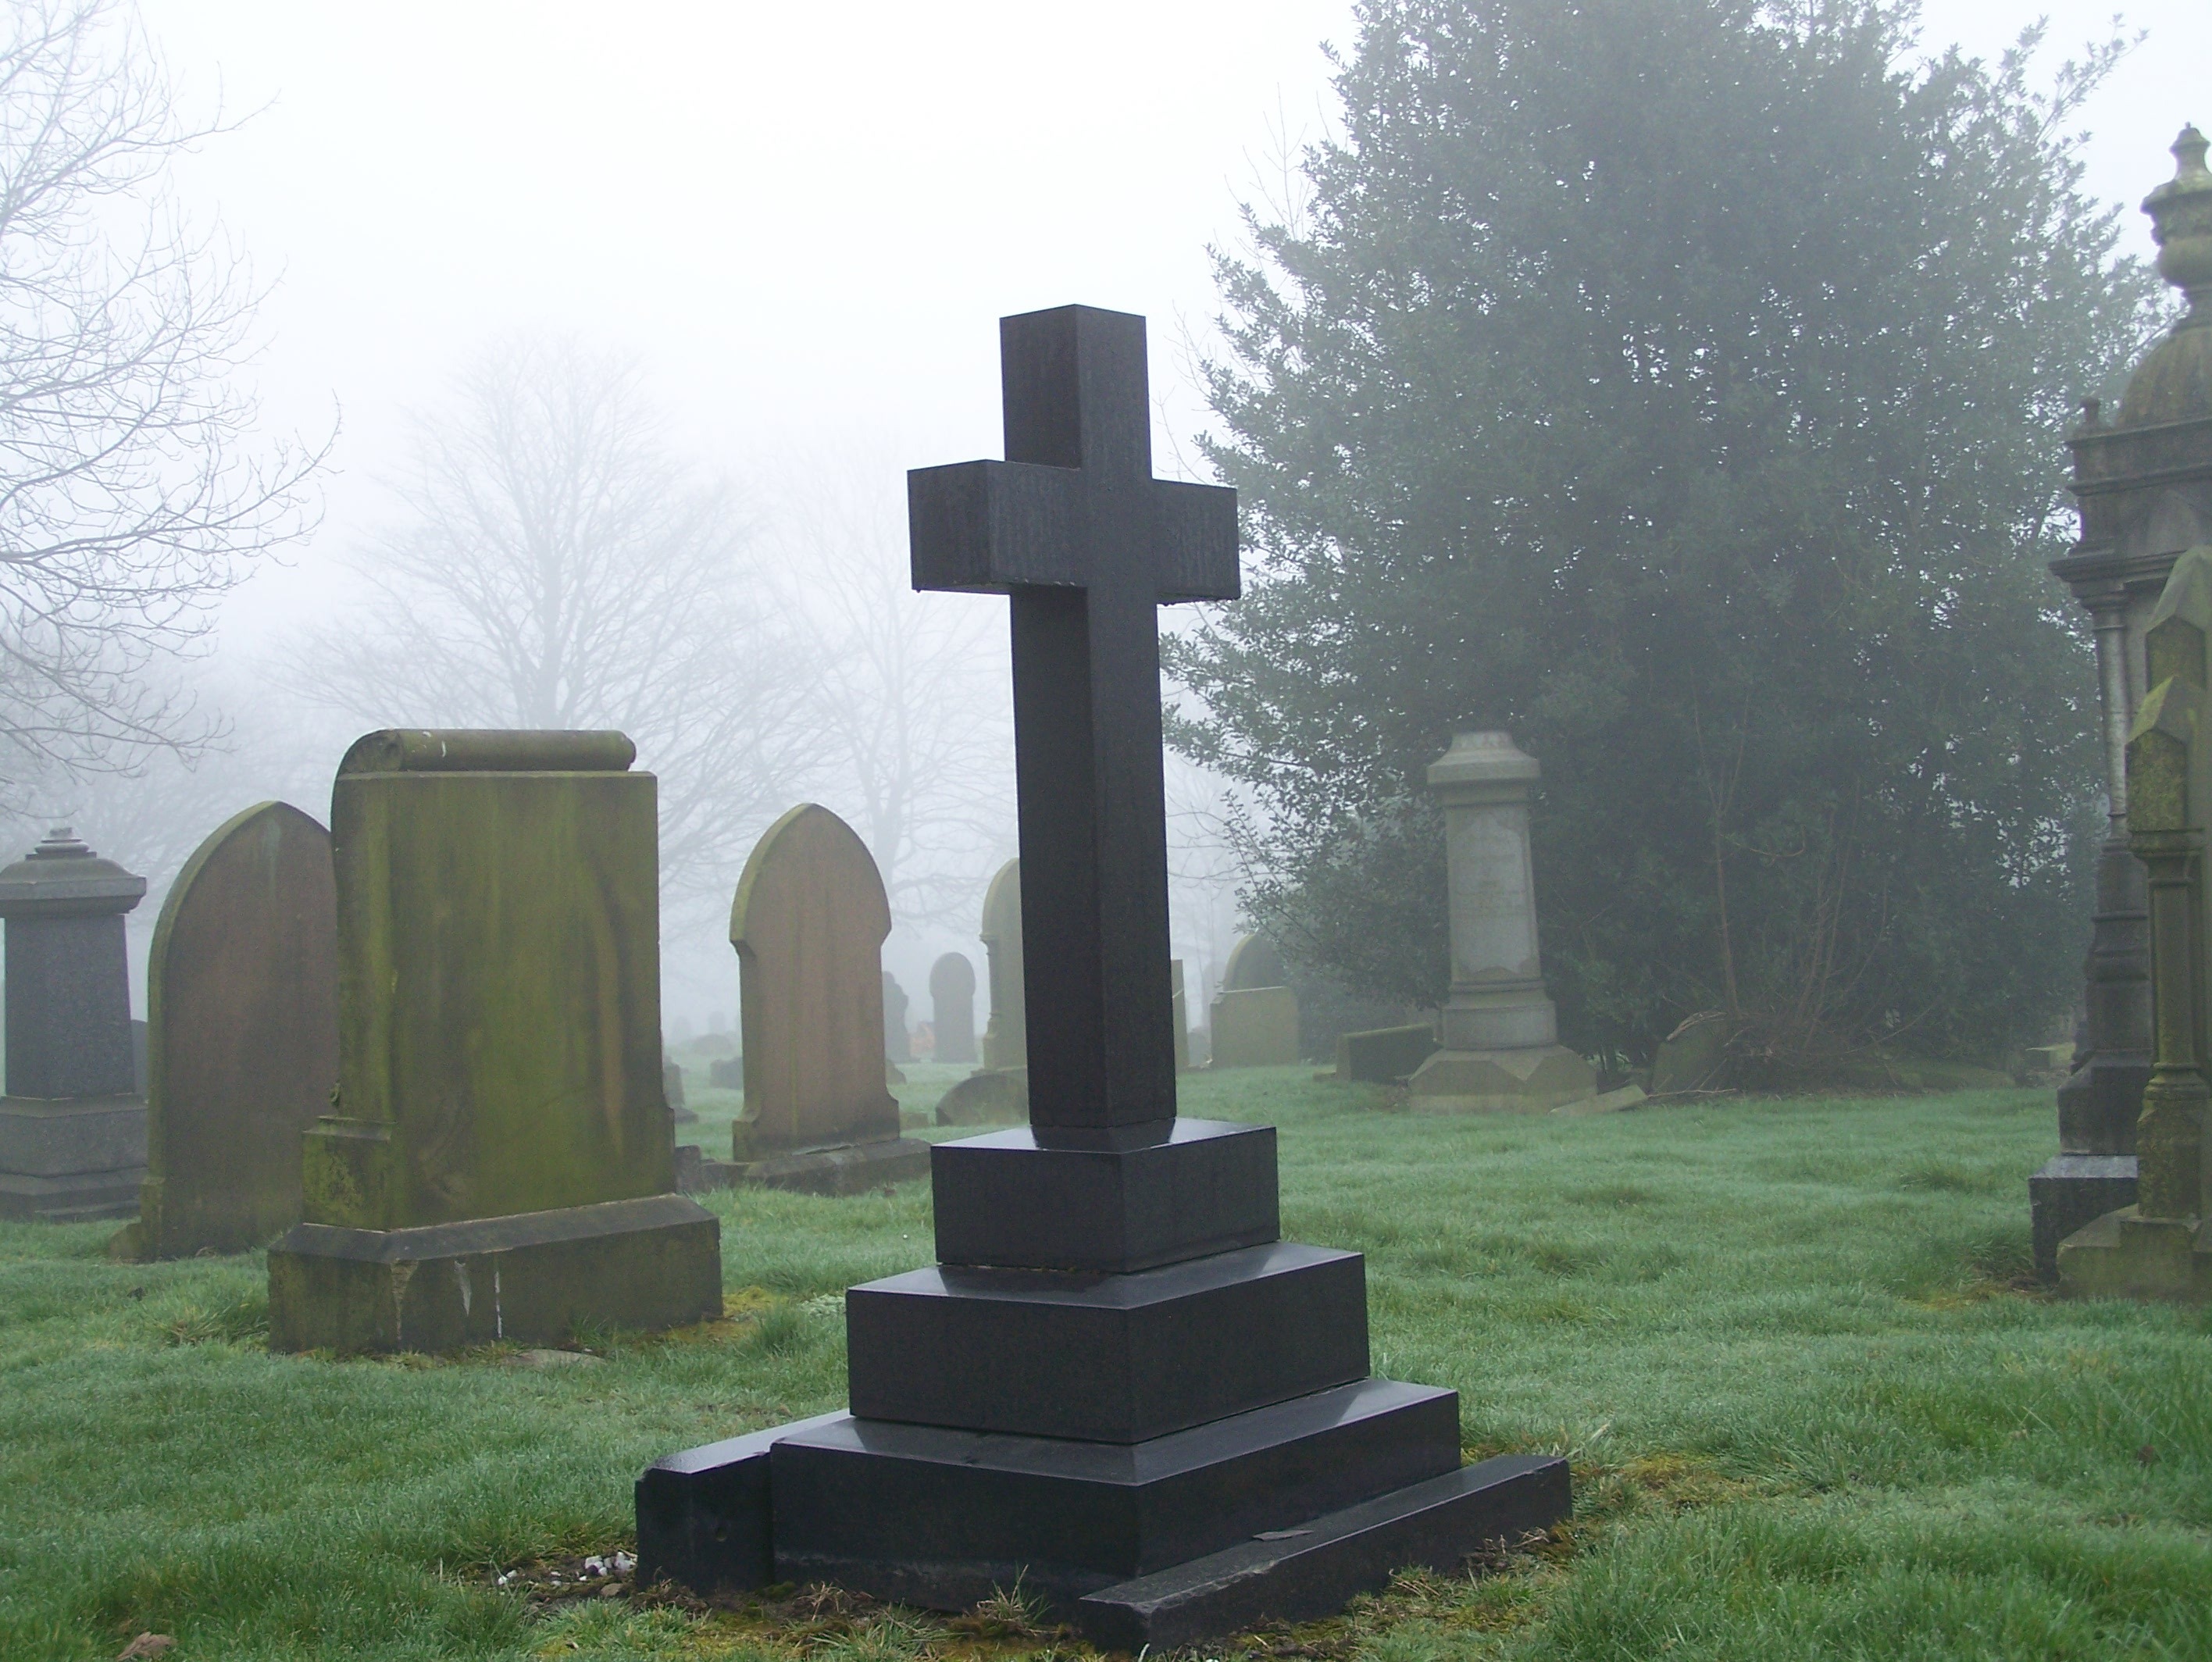
fog, monument, cemetery, tombstone, grave, memorial, graveyard, scary, gravestone, headstone, tomb, oldham